628th Tank Destroyer Battalion

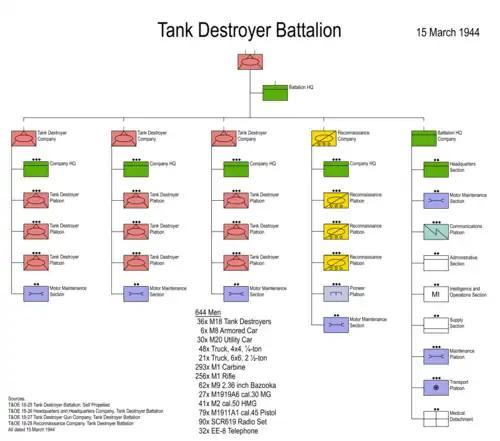
Tank Destroyer Battalion (SP) Structure – March 1944

On the 13th, the division began to push against the Siegfried Line fortifications around Wallendorf, aiming to push through to Bitburg. The first elements of the battalion crossed onto German soil on the 13th, with the remainder of the battalion crossing on the 15th and establishing a command post six miles inside Germany. The battalion came under a strong counter-attack on the 17th, with Lt. Rennbaum of B Company receiving the Distinguished Service Cross for his work in evacuating his platoon under heavy fire.